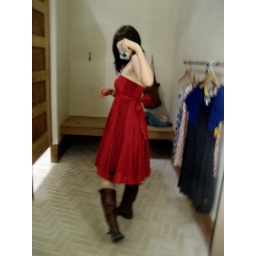
pasty girl in red